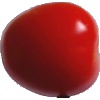
Label: Tomato 4